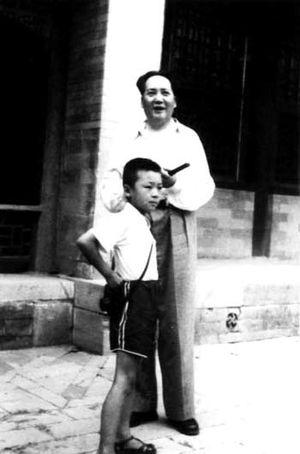
Mao Yuanxin, né le 14 février 1941, est le fils de Mao Zemin, frère cadet de Mao Zedong ; il jouera un rôle important durant la Révolution culturelle. Étant proche de la bande des Quatre, il sera arrêté et emprisonné comme eux après la mort de son oncle.